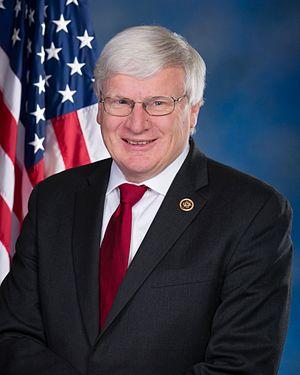
Glenn Grothman, né le 3 juillet 1955 à Milwaukee, est un homme politique américain, représentant républicain du Wisconsin à la Chambre des représentants des États-Unis depuis 2015.
Depuis le recensement de 2000, le Wisconsin élit huit membres de la Chambre des représentants des États-Unis.